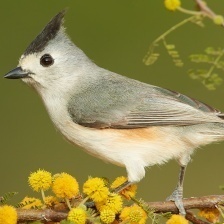
Species: TIT MOUSE
Scientific name: PARIDAE
ImageNet parent category: chickadee